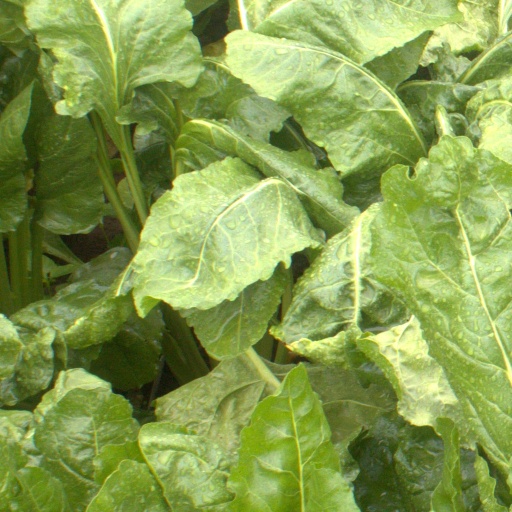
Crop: sugar beet